USNS Henry J. Kaiser

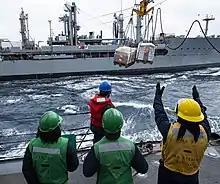
USNS "Henry J. Kaiser" delivering dry goods to USS "Sterett"

"Henry J. Kaiser" has five refueling stations, three on her starboard side and two on her port side, that allow her to pump fuel oil and/or jet fuel to ships on either side, or both sides simultaneously. When fueling, the ship extends hoses to the receiving ship, supported by a connecting span wire. While the ship has five refueling stations, she has sufficient crew to operate only three of them at a time in order to save money. She also has two masts, one on each side of the ship, for the transfer of dry goods. Similar to refueling operations, span wires are kept under constant tension between these masts and receiving ships to form a trolley system, enabling the crew to deliver pallets of dry goods. This underway replenishment technology is referred to as the "standard tension replenishment alongside method". This configuration of replenishment at sea where the two ships are physically connected is referred to as connected replenishment, or "conrep".